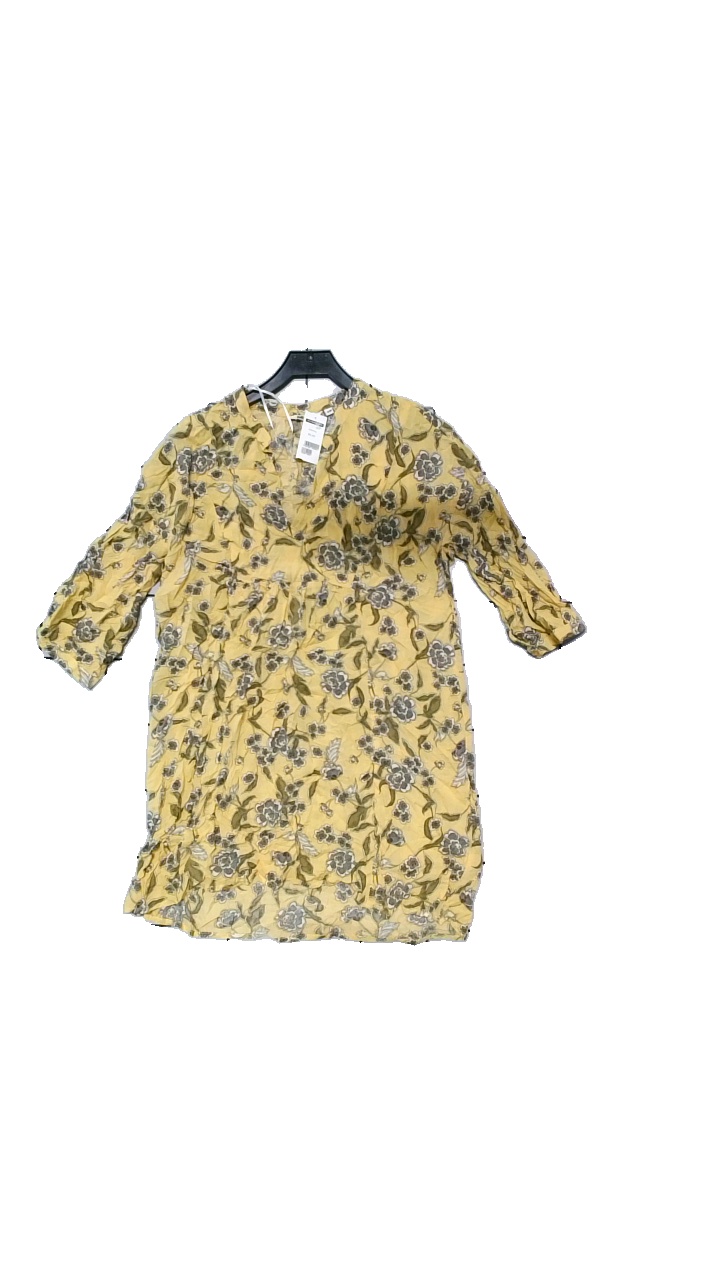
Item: Dress (Ladies)
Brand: Indiska
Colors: Multicolor, White, Grey, Yellow
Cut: Regular
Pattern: Floral print
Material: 100% viscose
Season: Summer
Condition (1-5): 4
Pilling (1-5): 4
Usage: Reuse
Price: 50-100